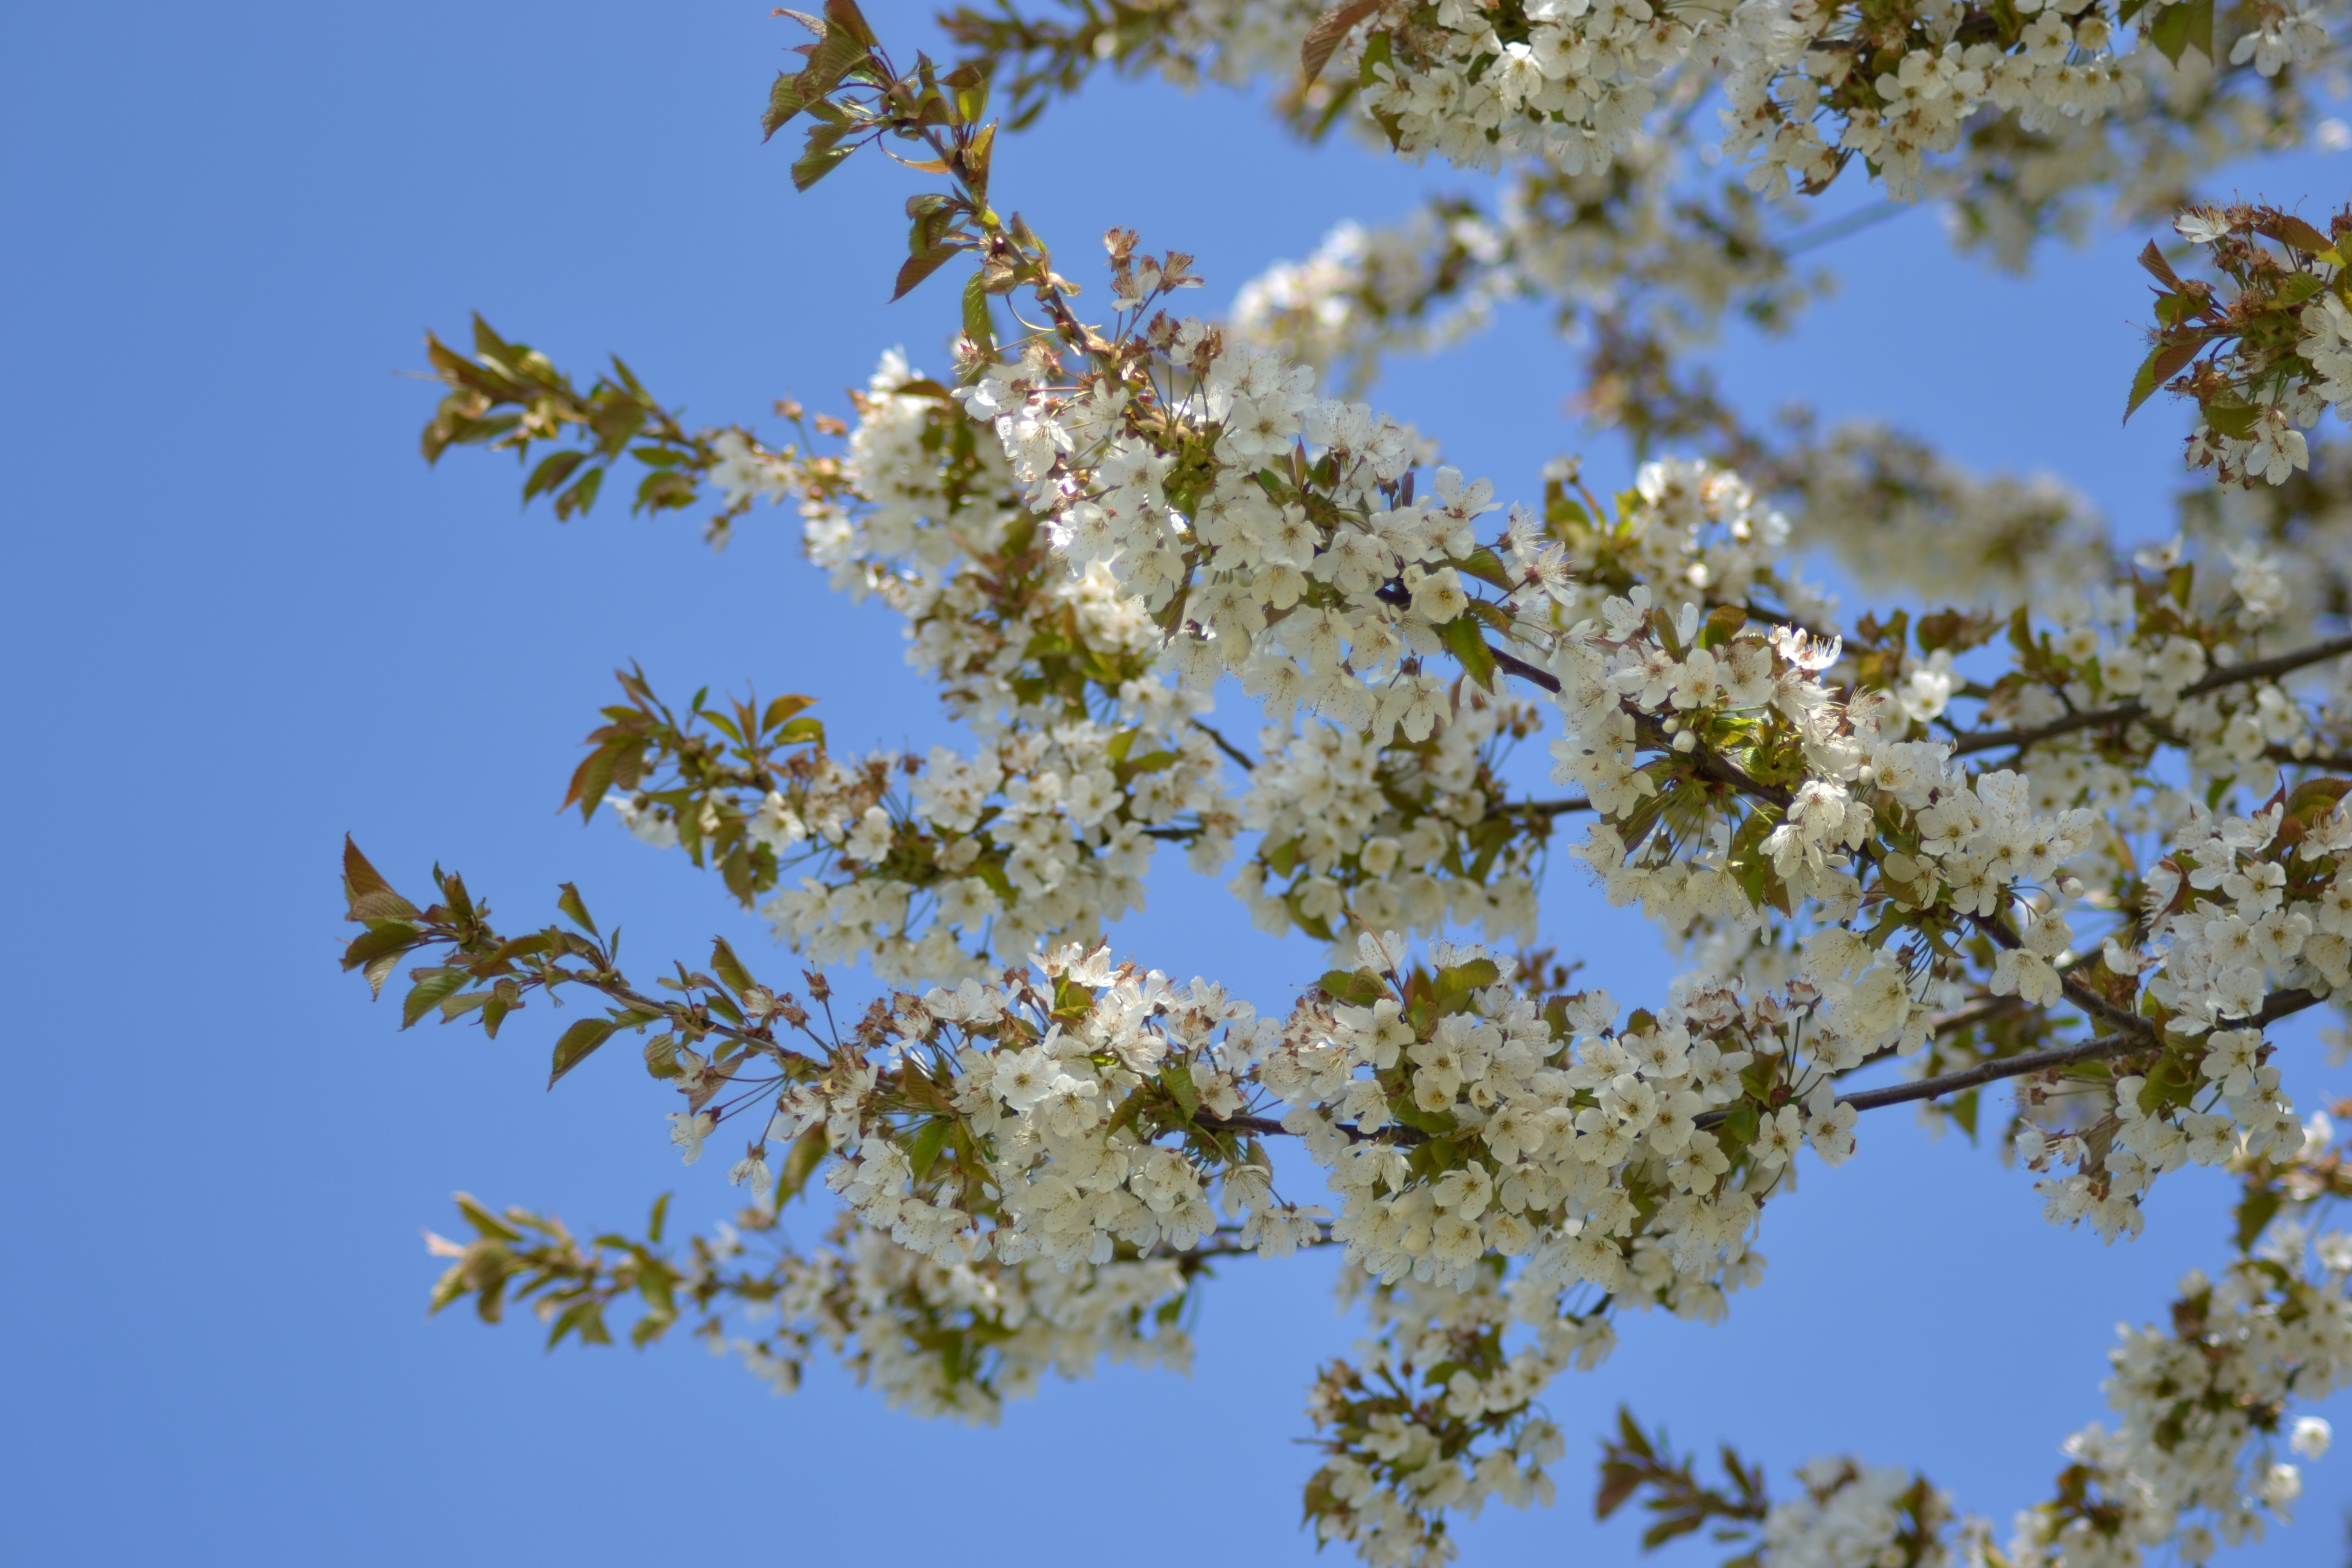
tree, nature, branch, blossom, plant, fruit, leaf, flower, bloom, food, spring, produce, flora, flowers, shrub, flowering plant, woody plant, land plant